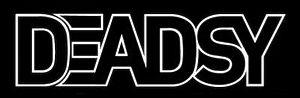
Deadsy est un groupe de nu metal californien composé d'Elijah Blue en tant que chanteur, Jens Funke à la basse, DR. Nner au piano et Alec Püre à la batterie. Ce groupe a été créé en 1995. Leurs style musical est du Undercore. Au début, il n'avait pas de bassiste, ils ont alors fait appel à Jay Gordon avec un premier album Commencement. En 1999, Jonathan Davis leur signe un album à Elementree Records où apparait le morceau "Key to Grammercy Park" en featuring avec Jonathan. En 2006 ils créent l'album Phantasmagore et participent au "The Family Values Tour" 2006 en chantant Carrying Over.